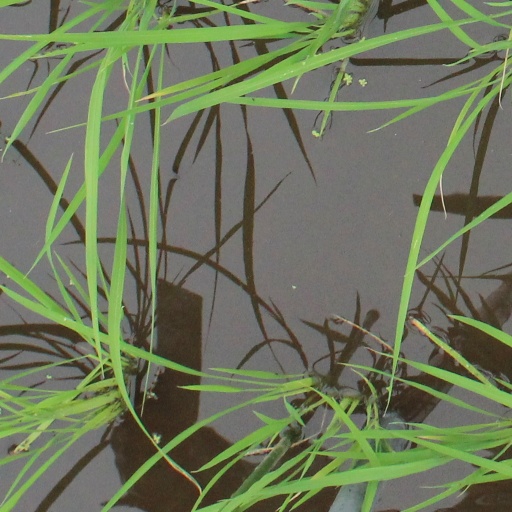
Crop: rice